2023 Ambetter Health 400

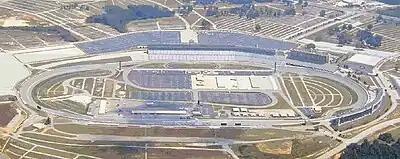
Atlanta Motor Speedway, the track where the race was held.

Atlanta Motor Speedway (formerly Atlanta International Raceway) is a 1.54-mile race track in Hampton, Georgia, United States, 20 miles (32 km) south of Atlanta. It has annually hosted NASCAR Cup Series stock car races since its inauguration in 1960.